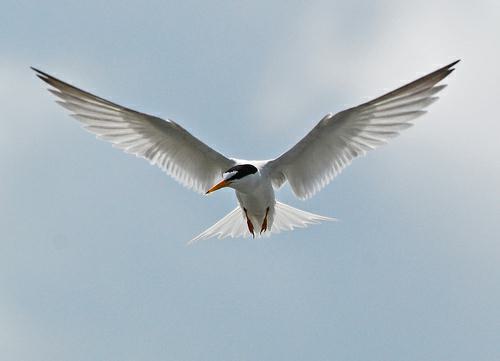
A photo of a least tern